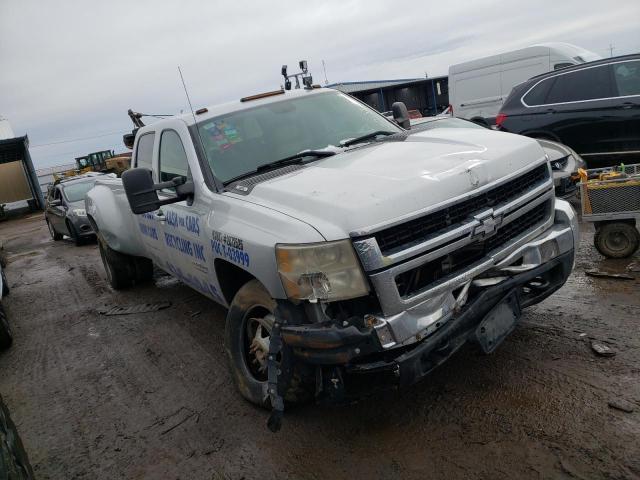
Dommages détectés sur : pare-choc avant, feu avant droit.
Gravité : majeur